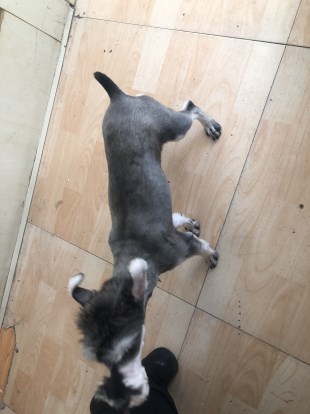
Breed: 2342-n000102-miniature_schnauzer